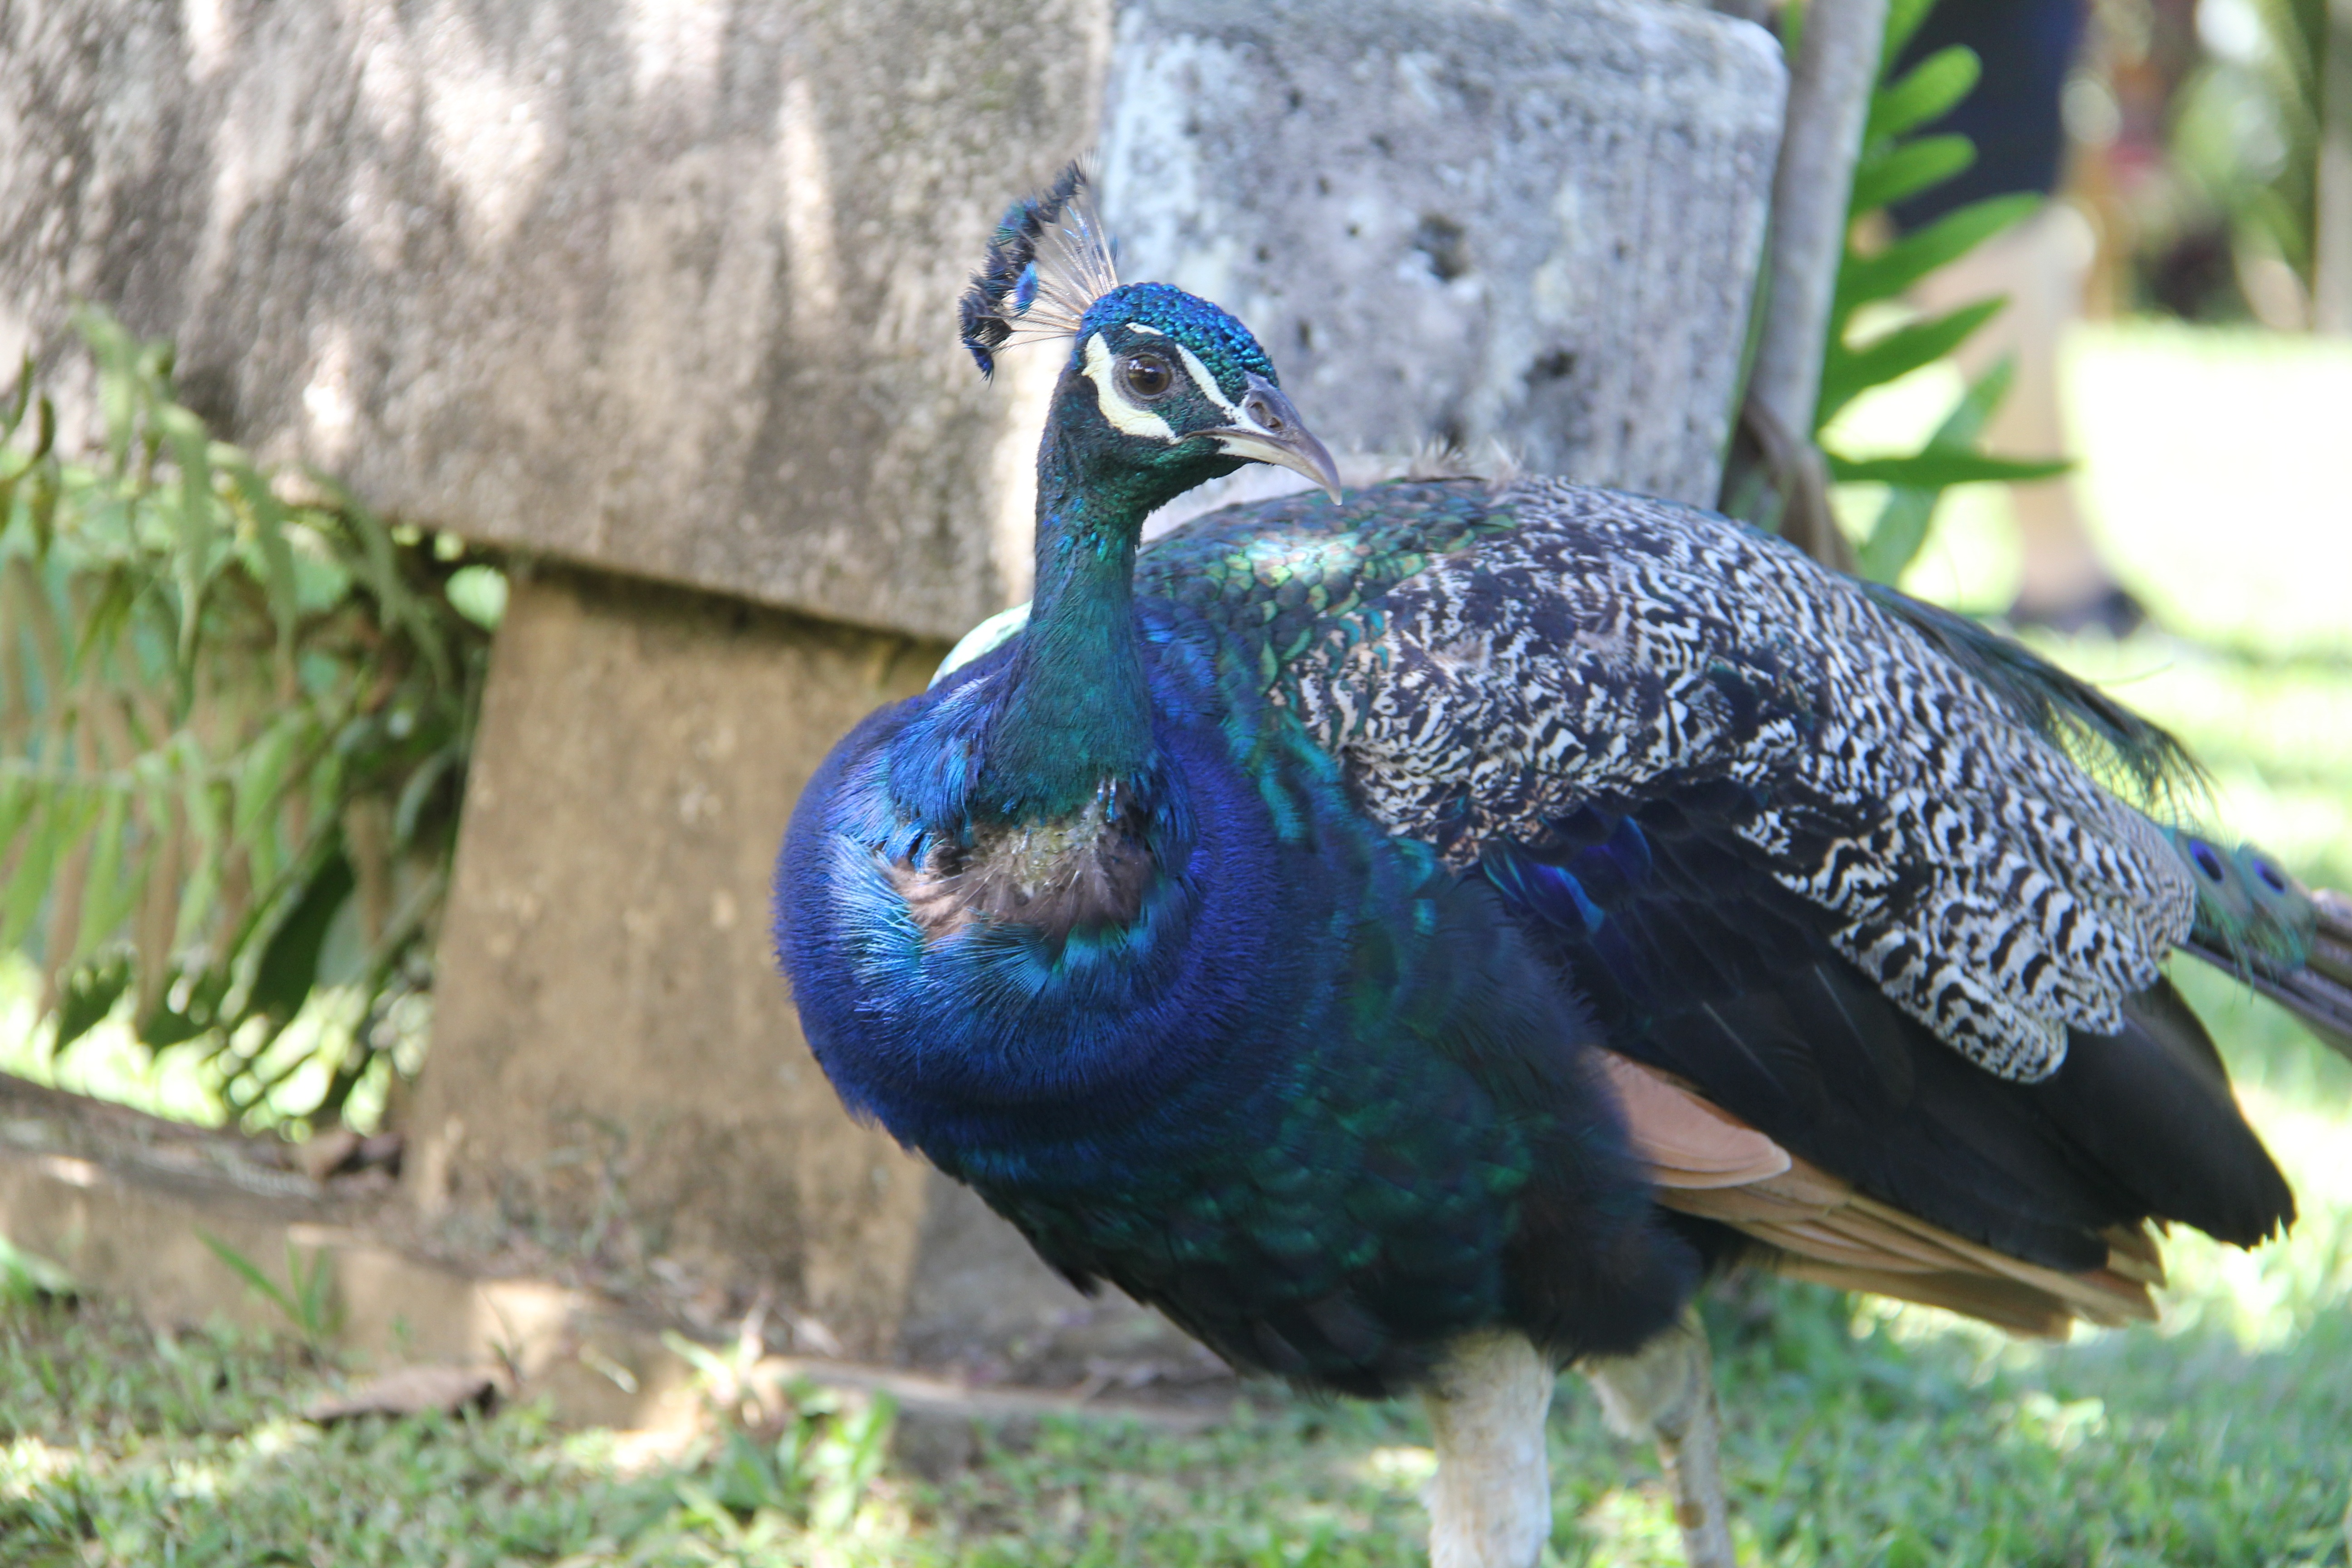
nature, bird, wing, animal, wildlife, beak, symbol, tropical, color, blue, colorful, feather, fowl, fauna, peacock, turquoise, galliformes, bright, vertebrate, elegant, exotic, peafowl, phasianidae, wild turkey, domesticated turkey